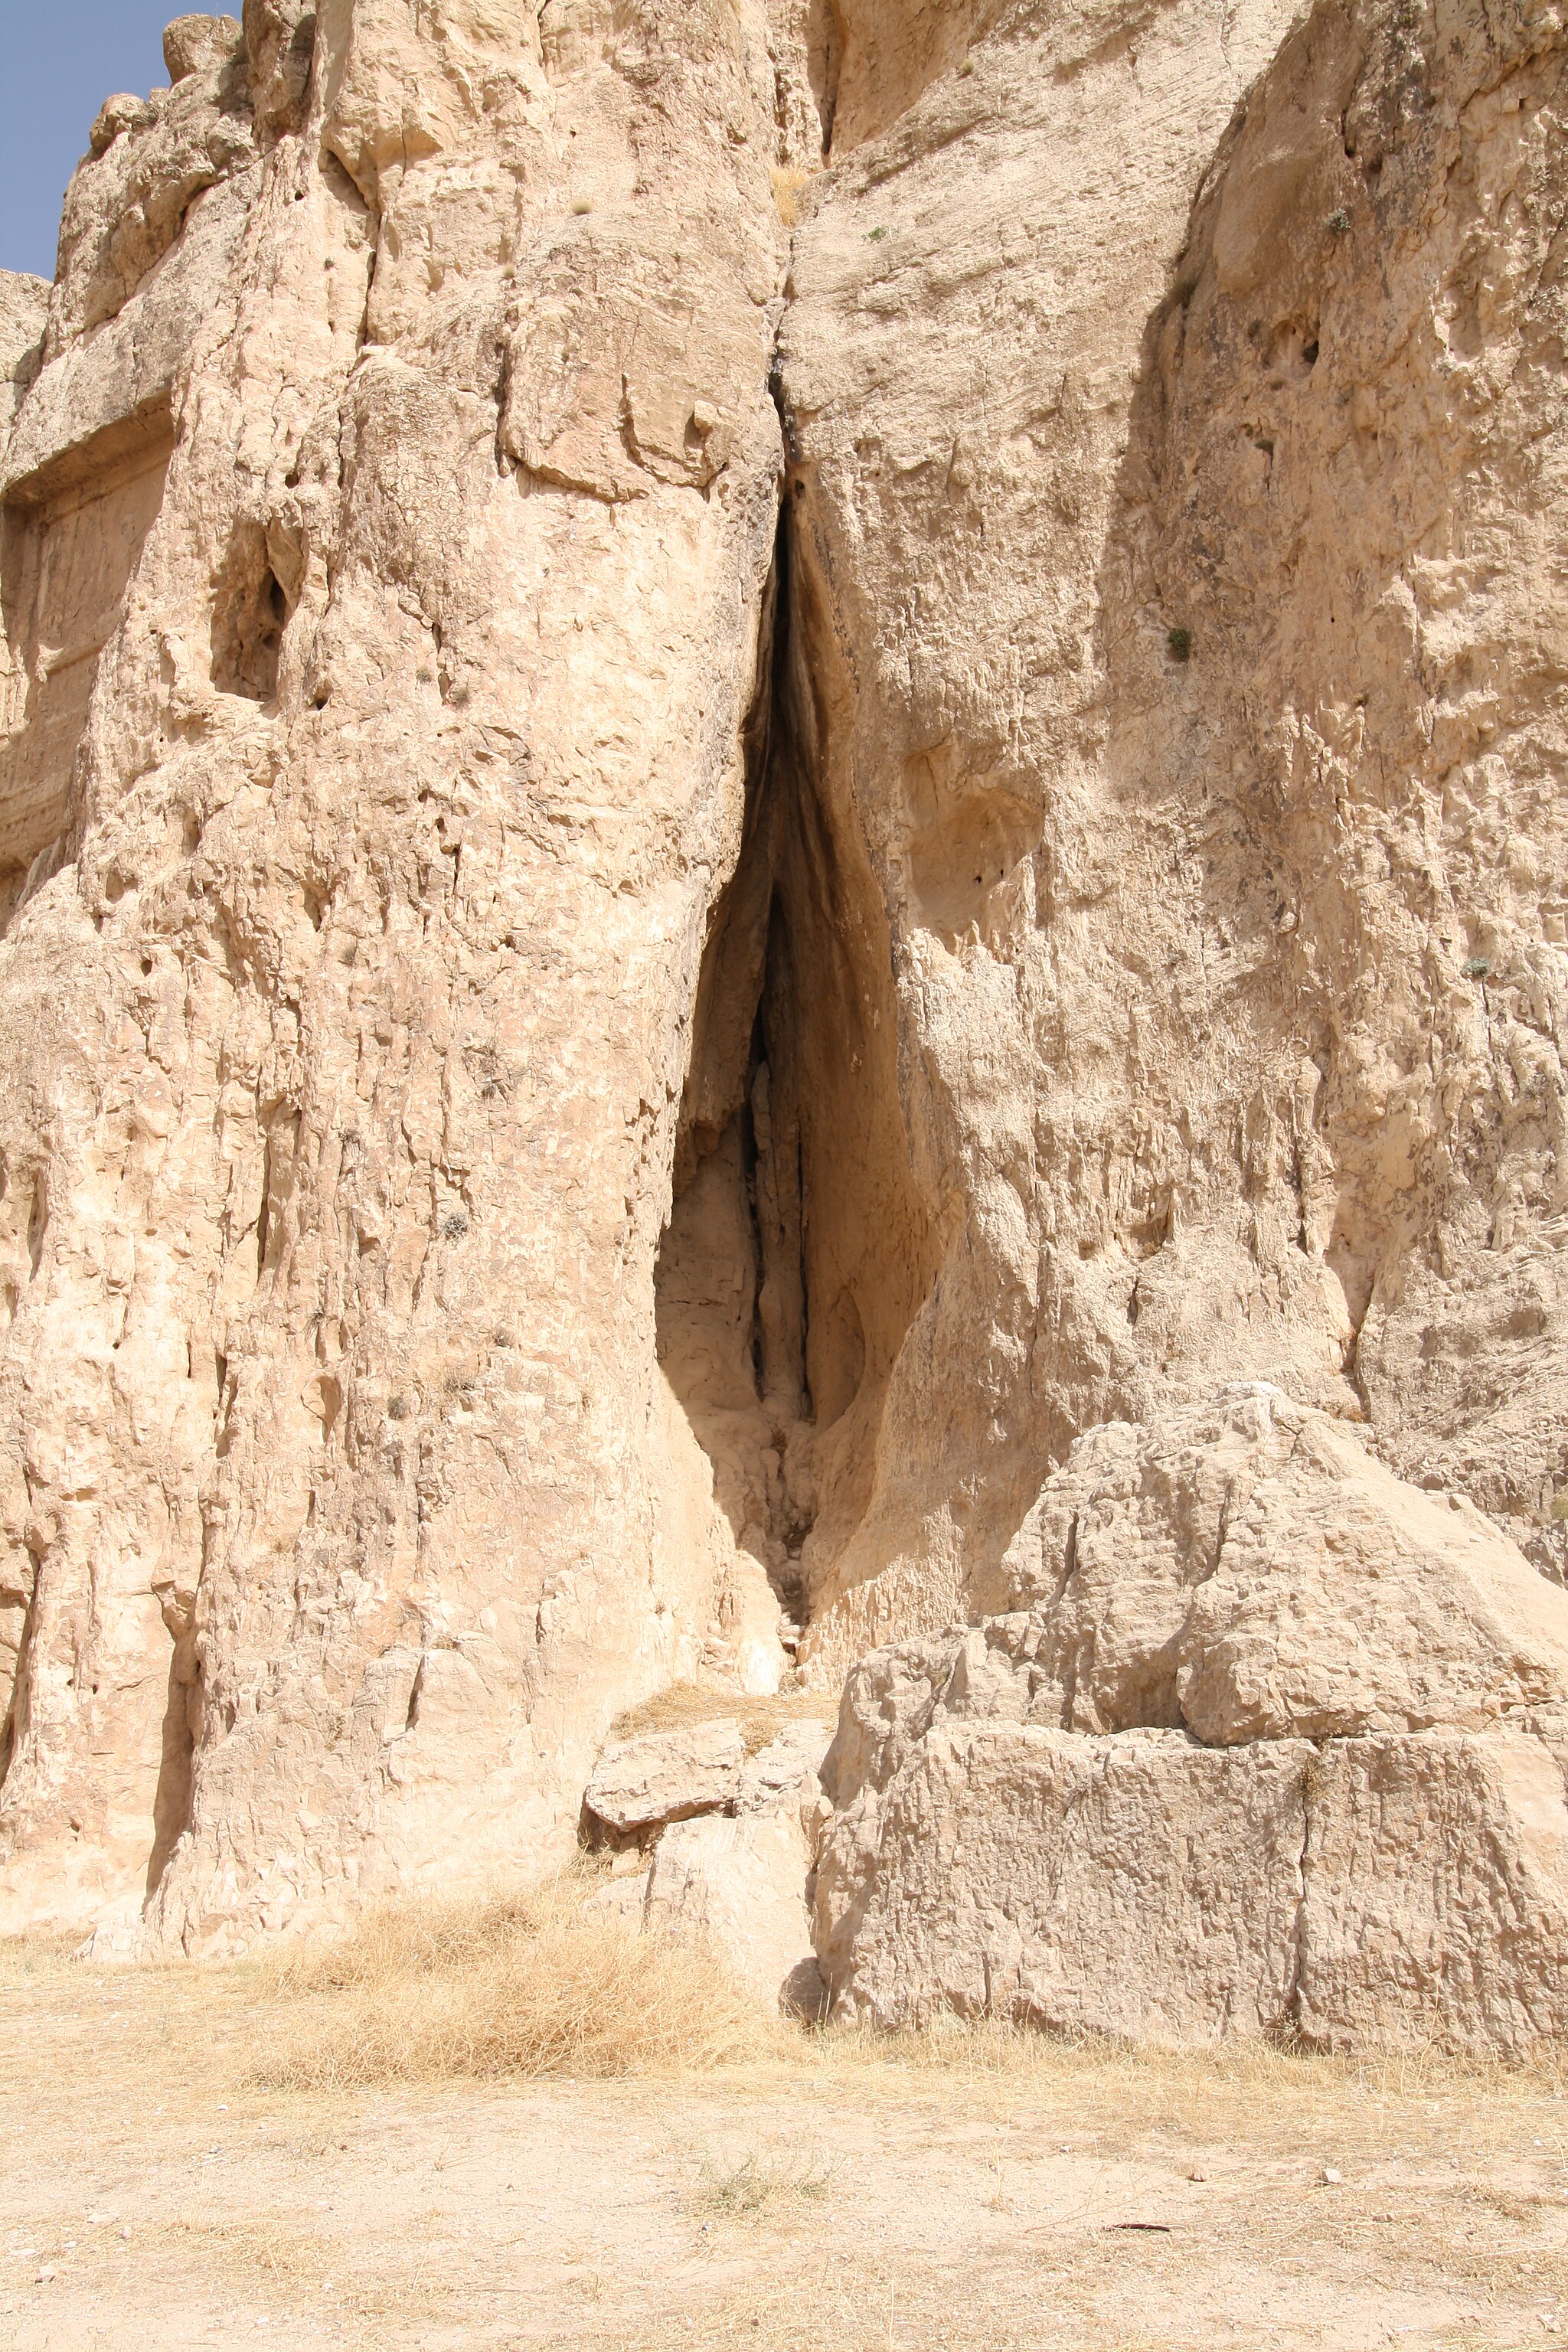
Title: Naqsh-e Rustam (19341120579)
Description: Tombs of Darius I the Great, Xerxes I, Artaxerxes, and, Darius II
Date: 2015-06-11 06:30
Categories: Naqsh-e Rustam, Flickr images reviewed by FlickreviewR 2, Files from Blondinrikard Fröberg Flickr stream